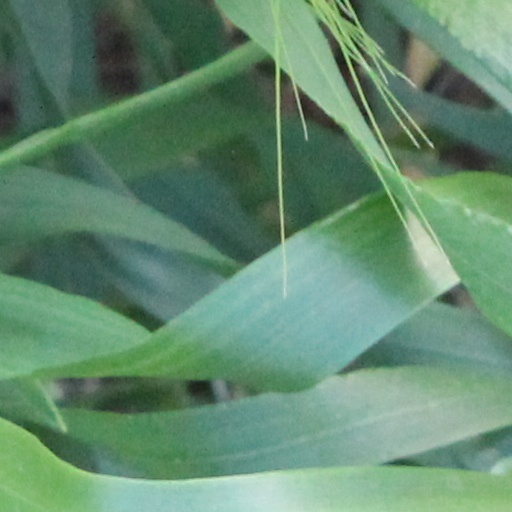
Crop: wheat